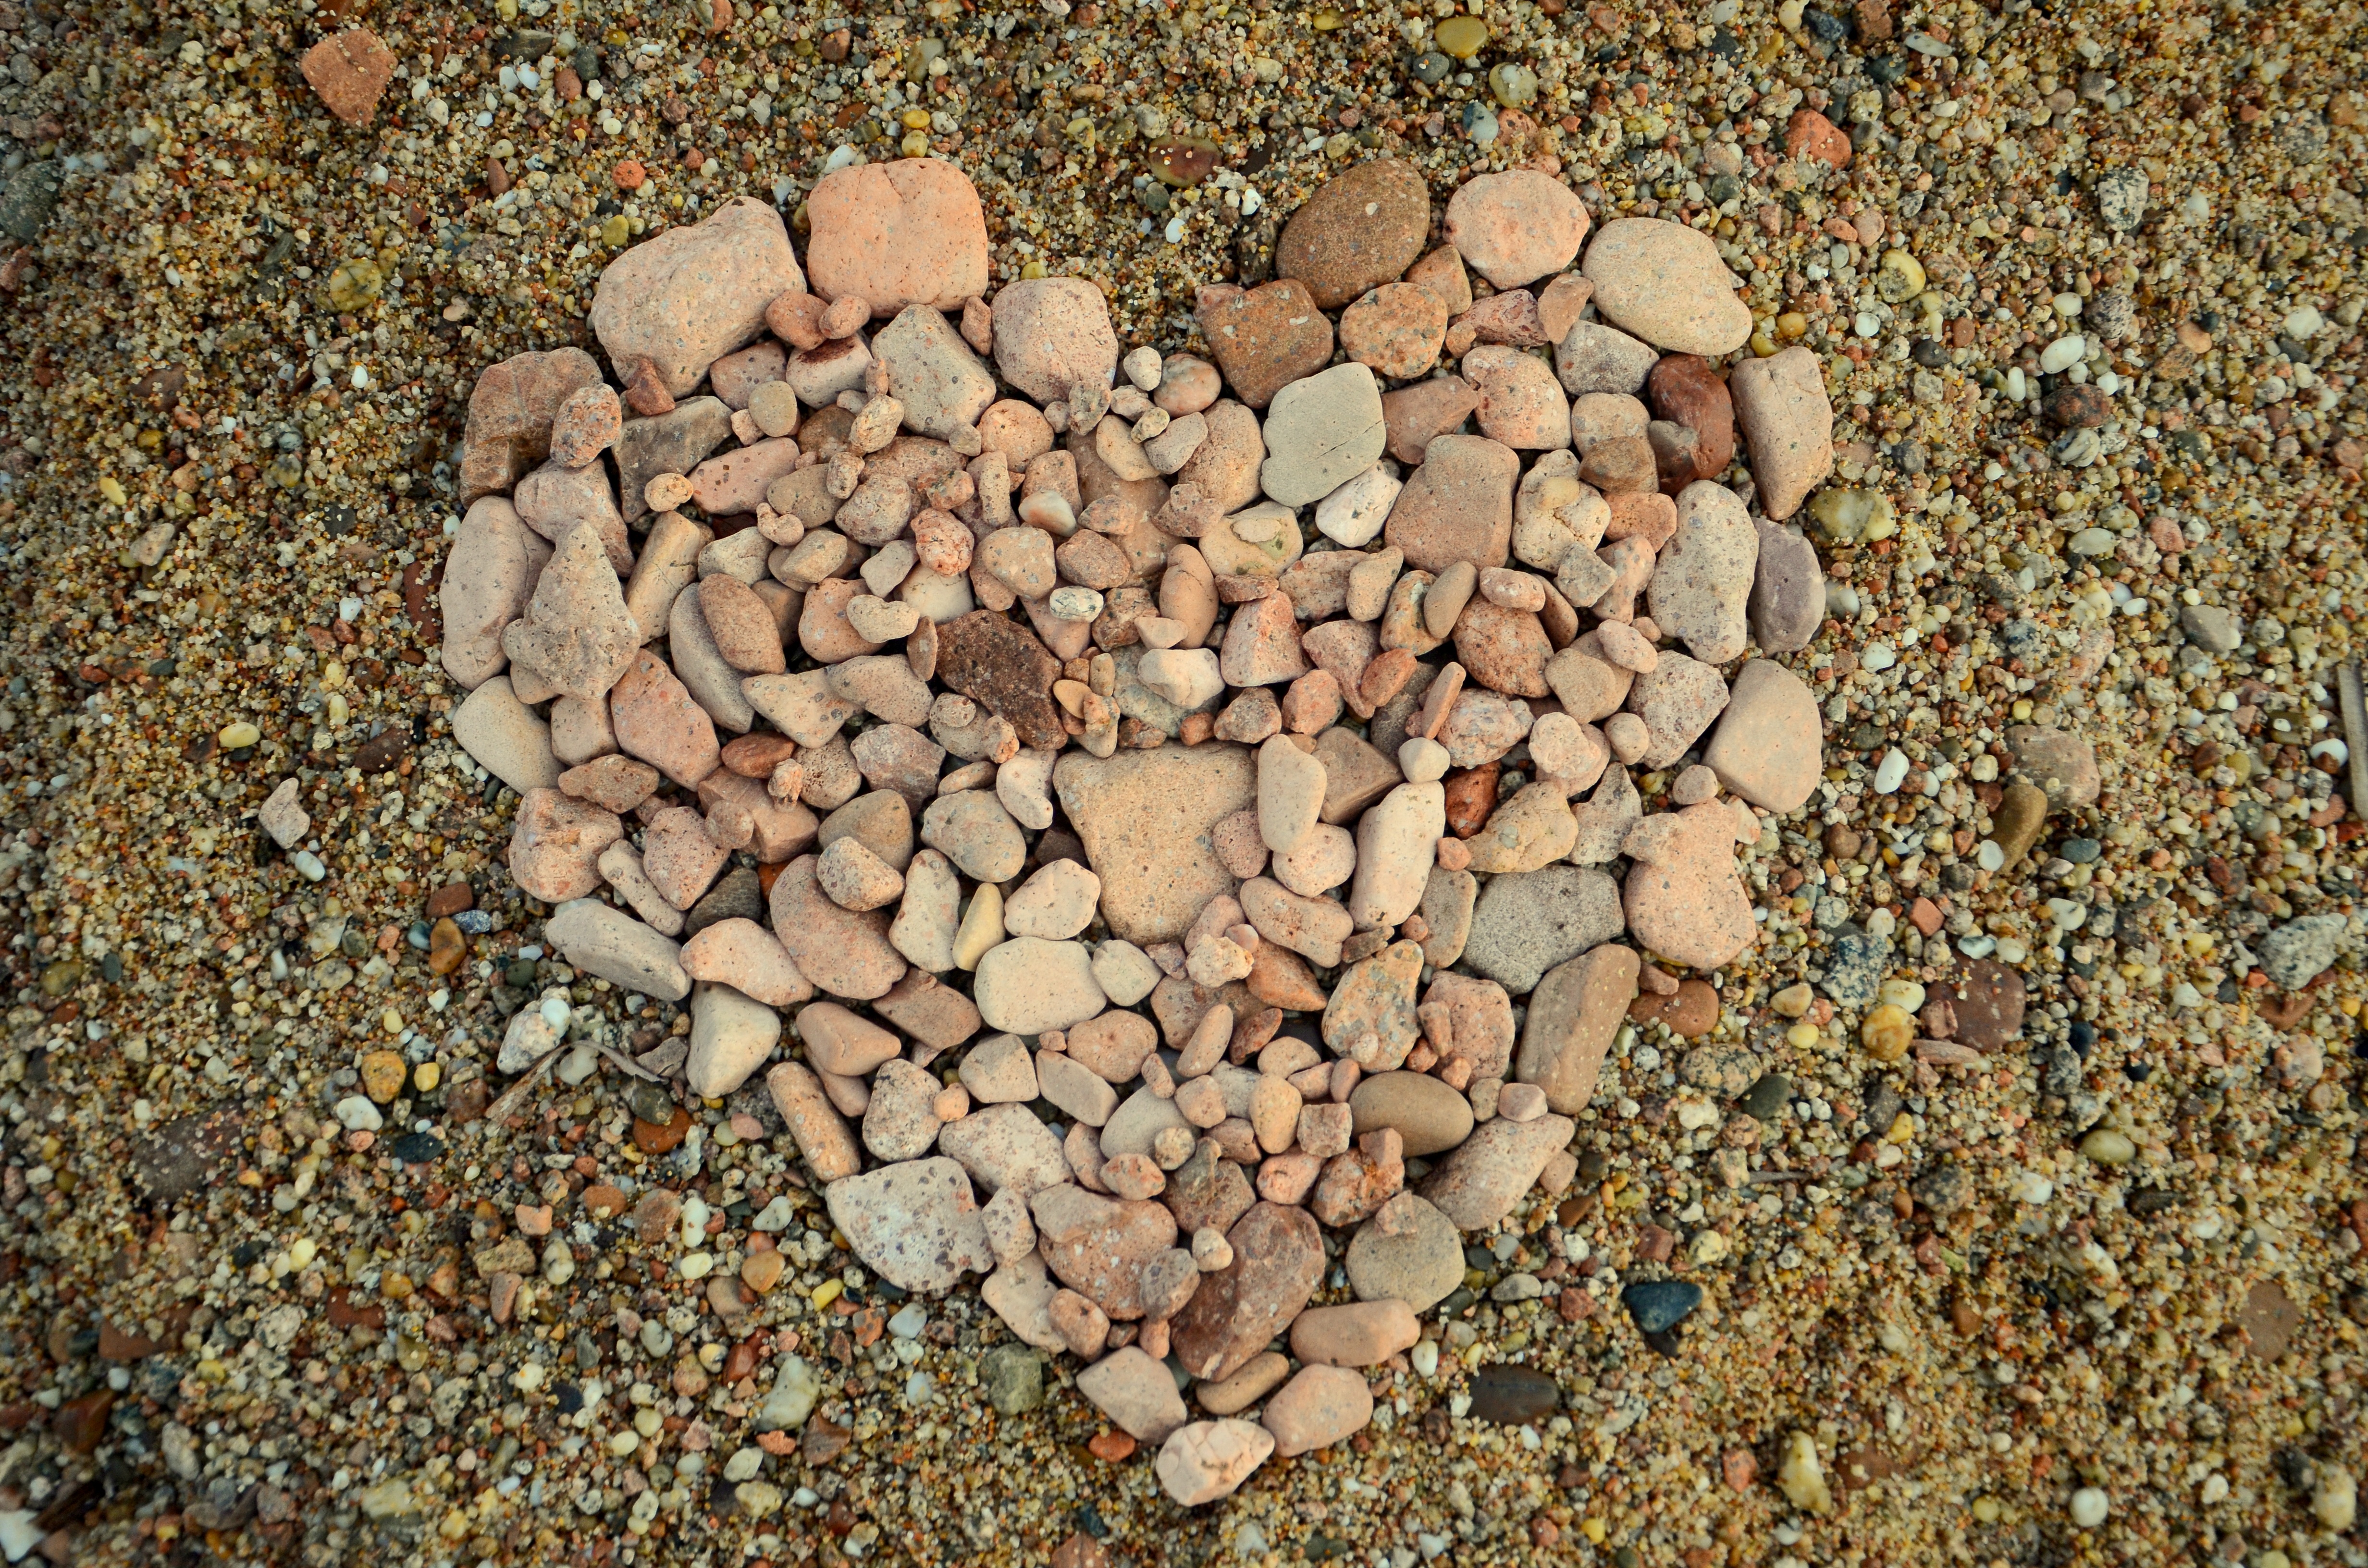
sand, rock, wood, texture, stone, heart, model, pebble, soil, material, rubble, geology, gravel, pebbles, wallpaper, the background